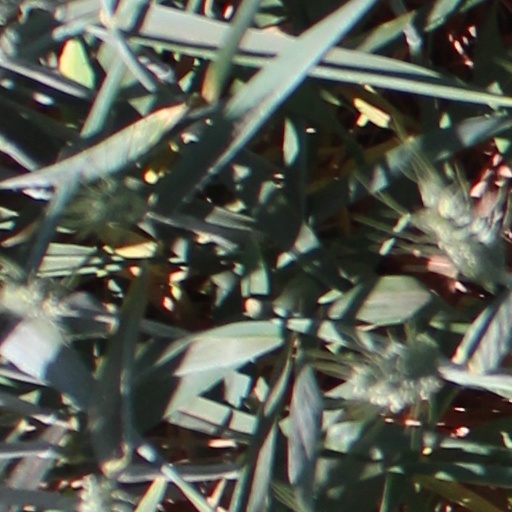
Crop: wheat